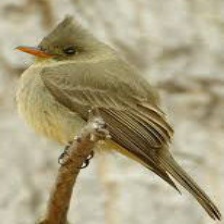
Species: GREATER PEWEE
Scientific name: CONTOPUS PERTINAX